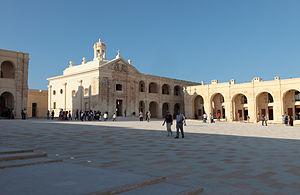
Charles François de Mondion est un architecte français, élève de Vauban, principalement connu pour ses réalisations à Malte pour le compte de l'ordre de Saint-Jean de Jérusalem.